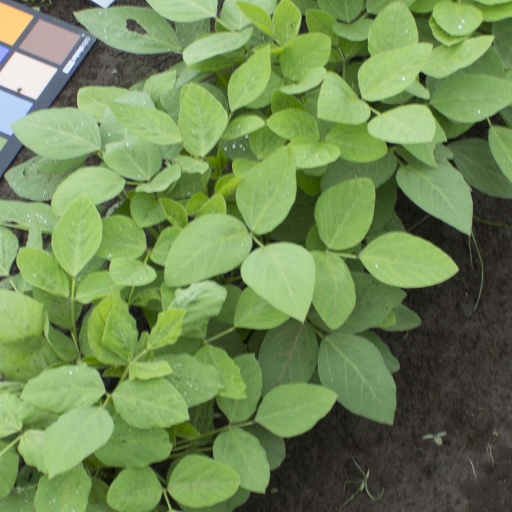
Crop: soybean